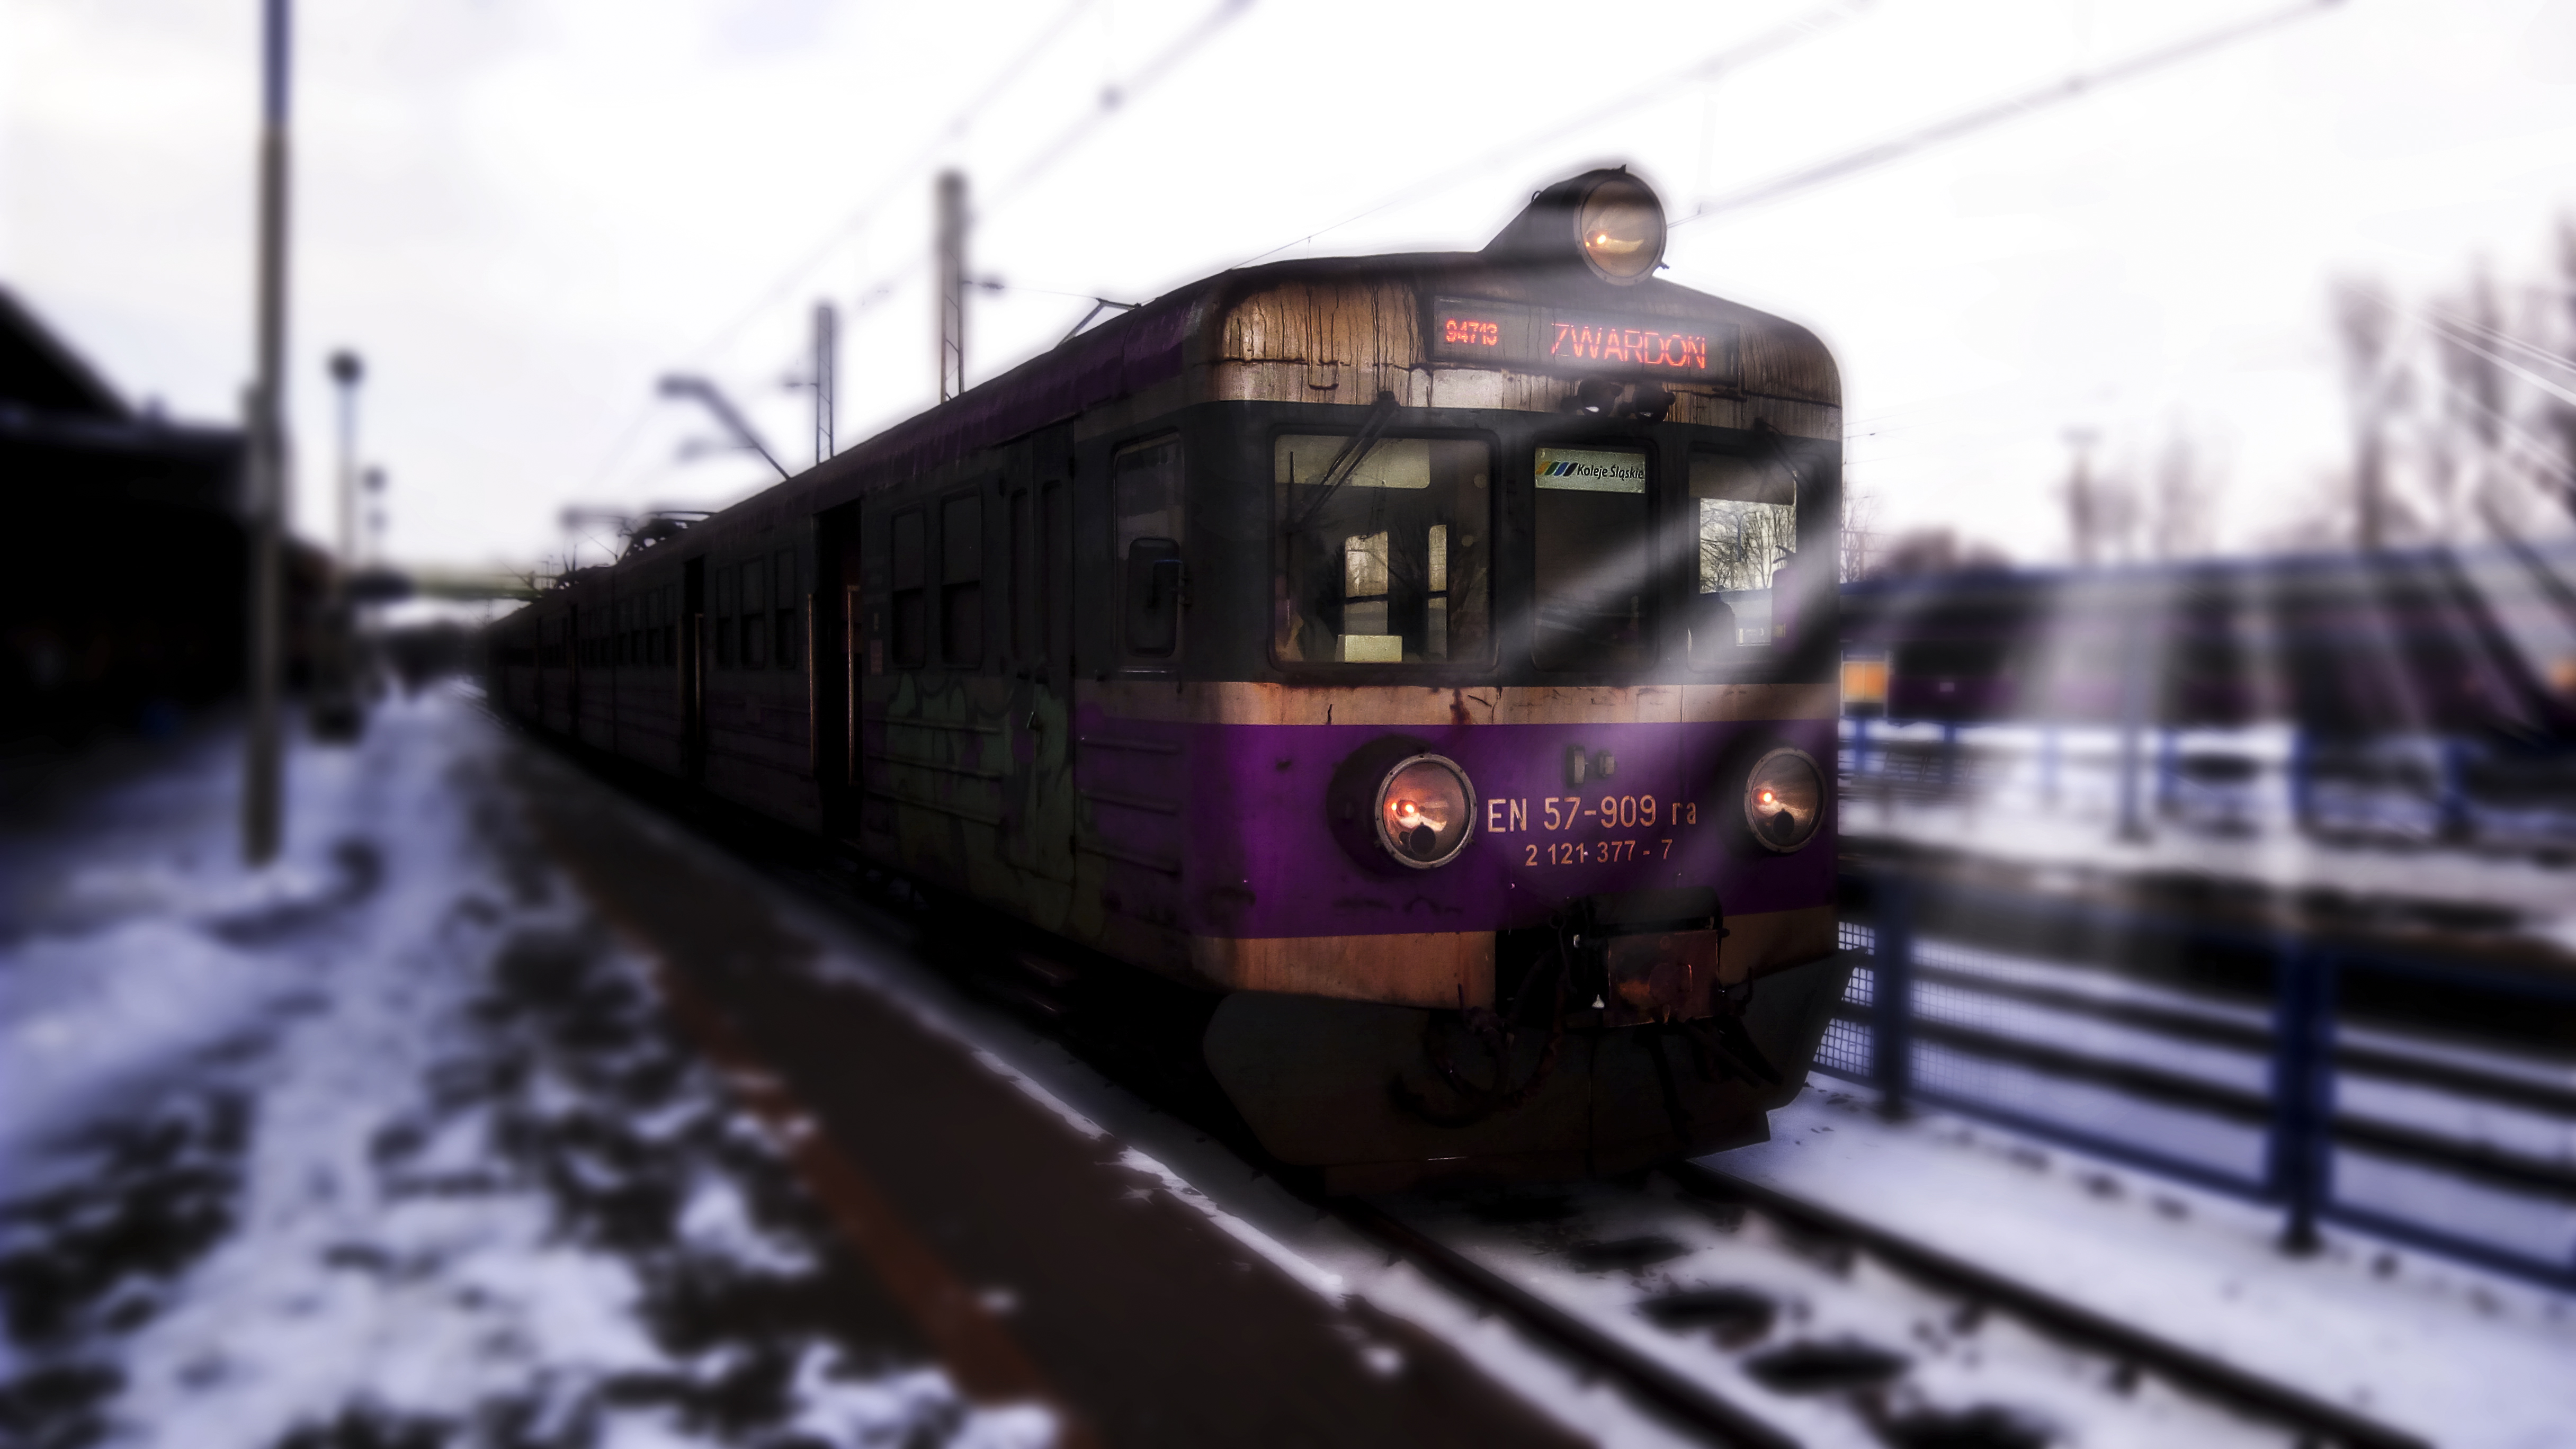
train, snow, poland, day, railway, way, station, transport, track, rail transport, locomotive, mode of transport, public transport, rolling stock, rapid transit, winter, railroad car, train station, vehicle, tree